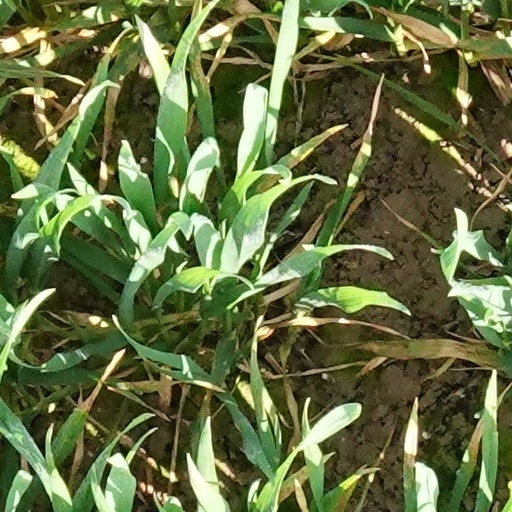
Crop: wheat